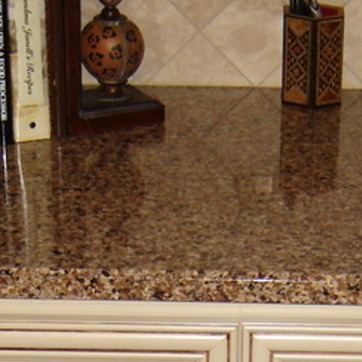
Material: polishedstone